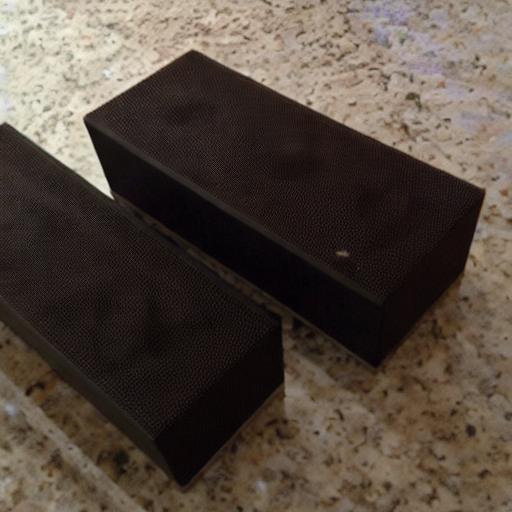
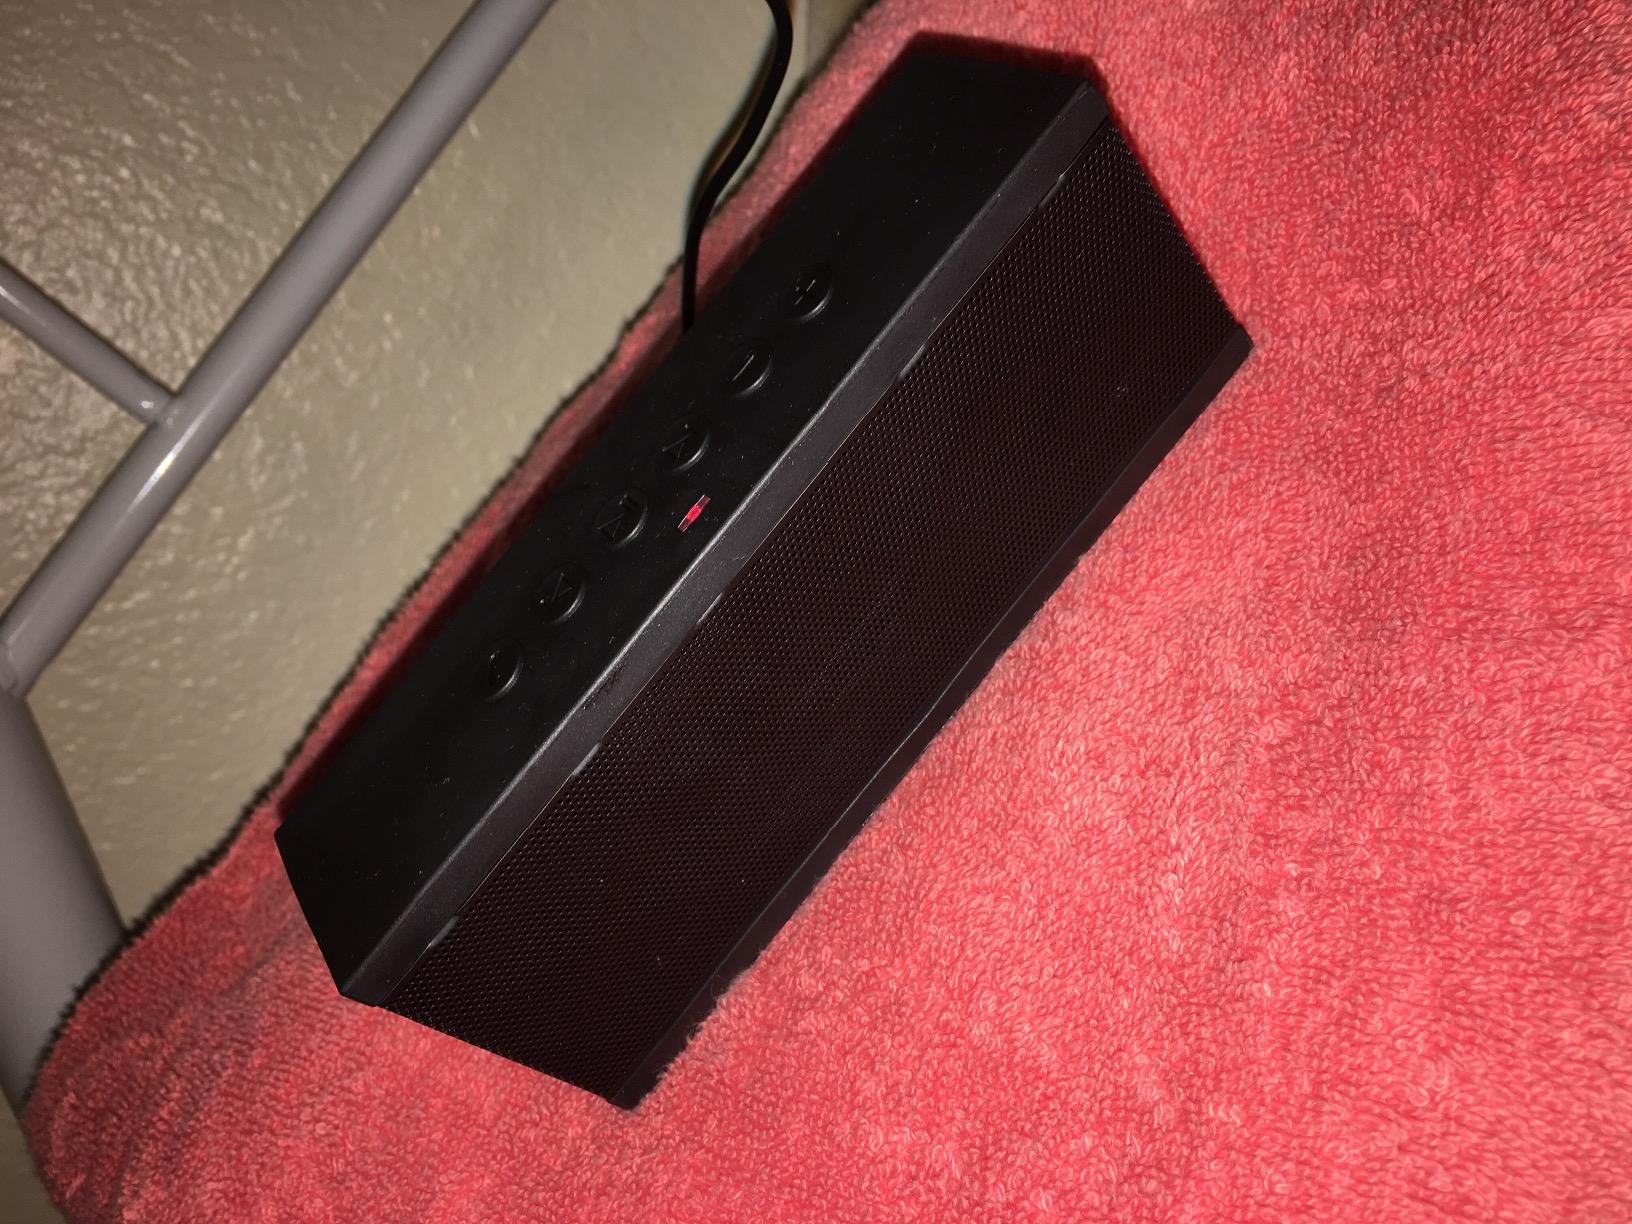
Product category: speaker
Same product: no